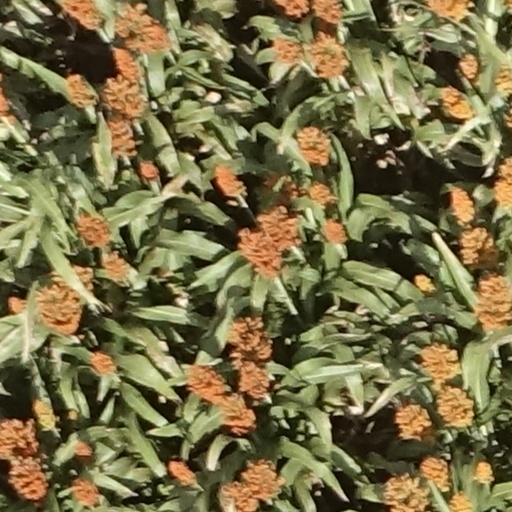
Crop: sorghum